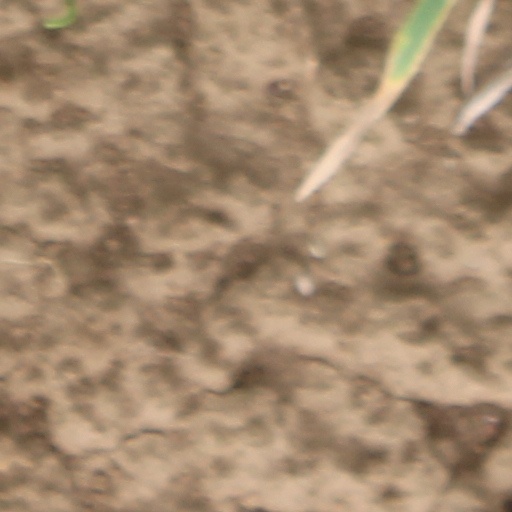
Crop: wheat